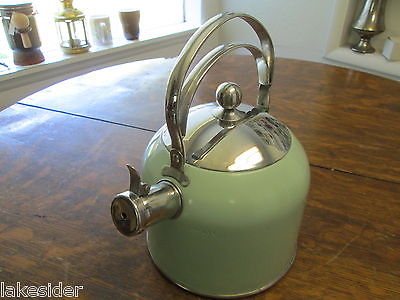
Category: kettle